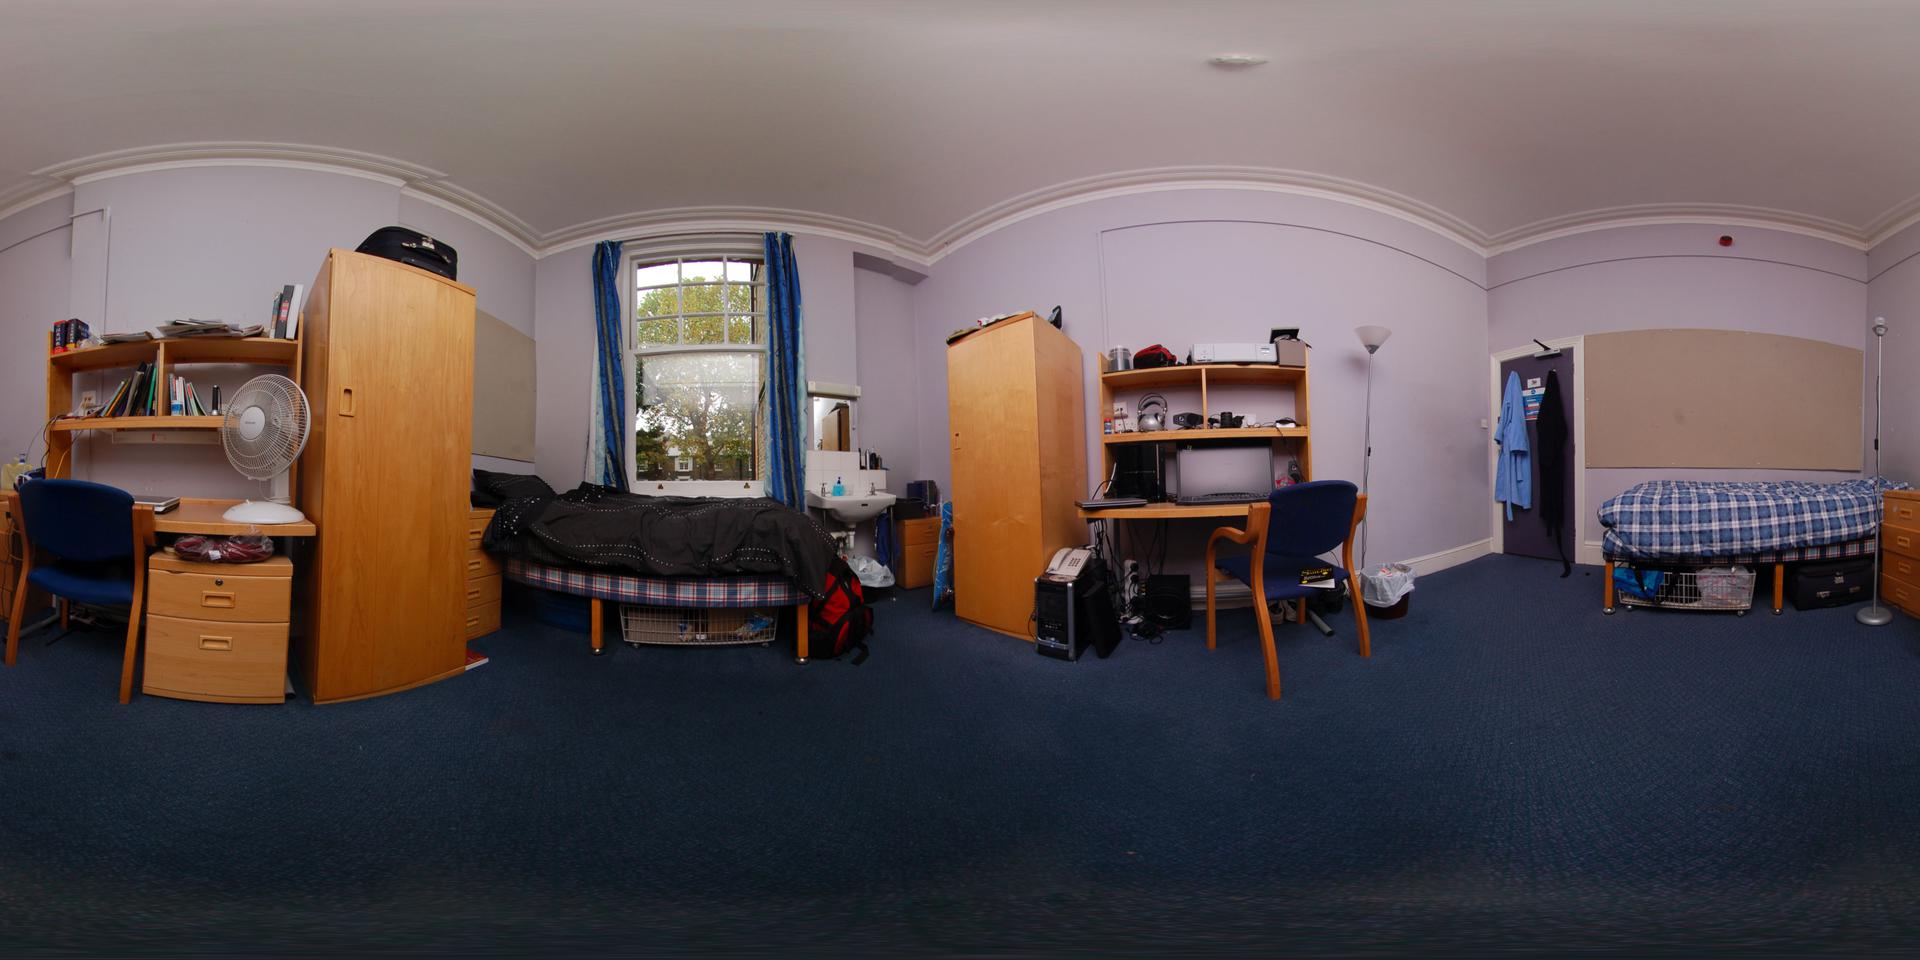
Referred object: the white standing fan on the table

Referred object: the white desk fan